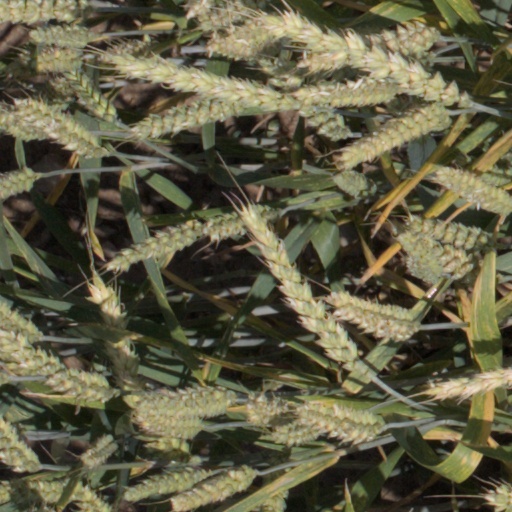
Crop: wheat